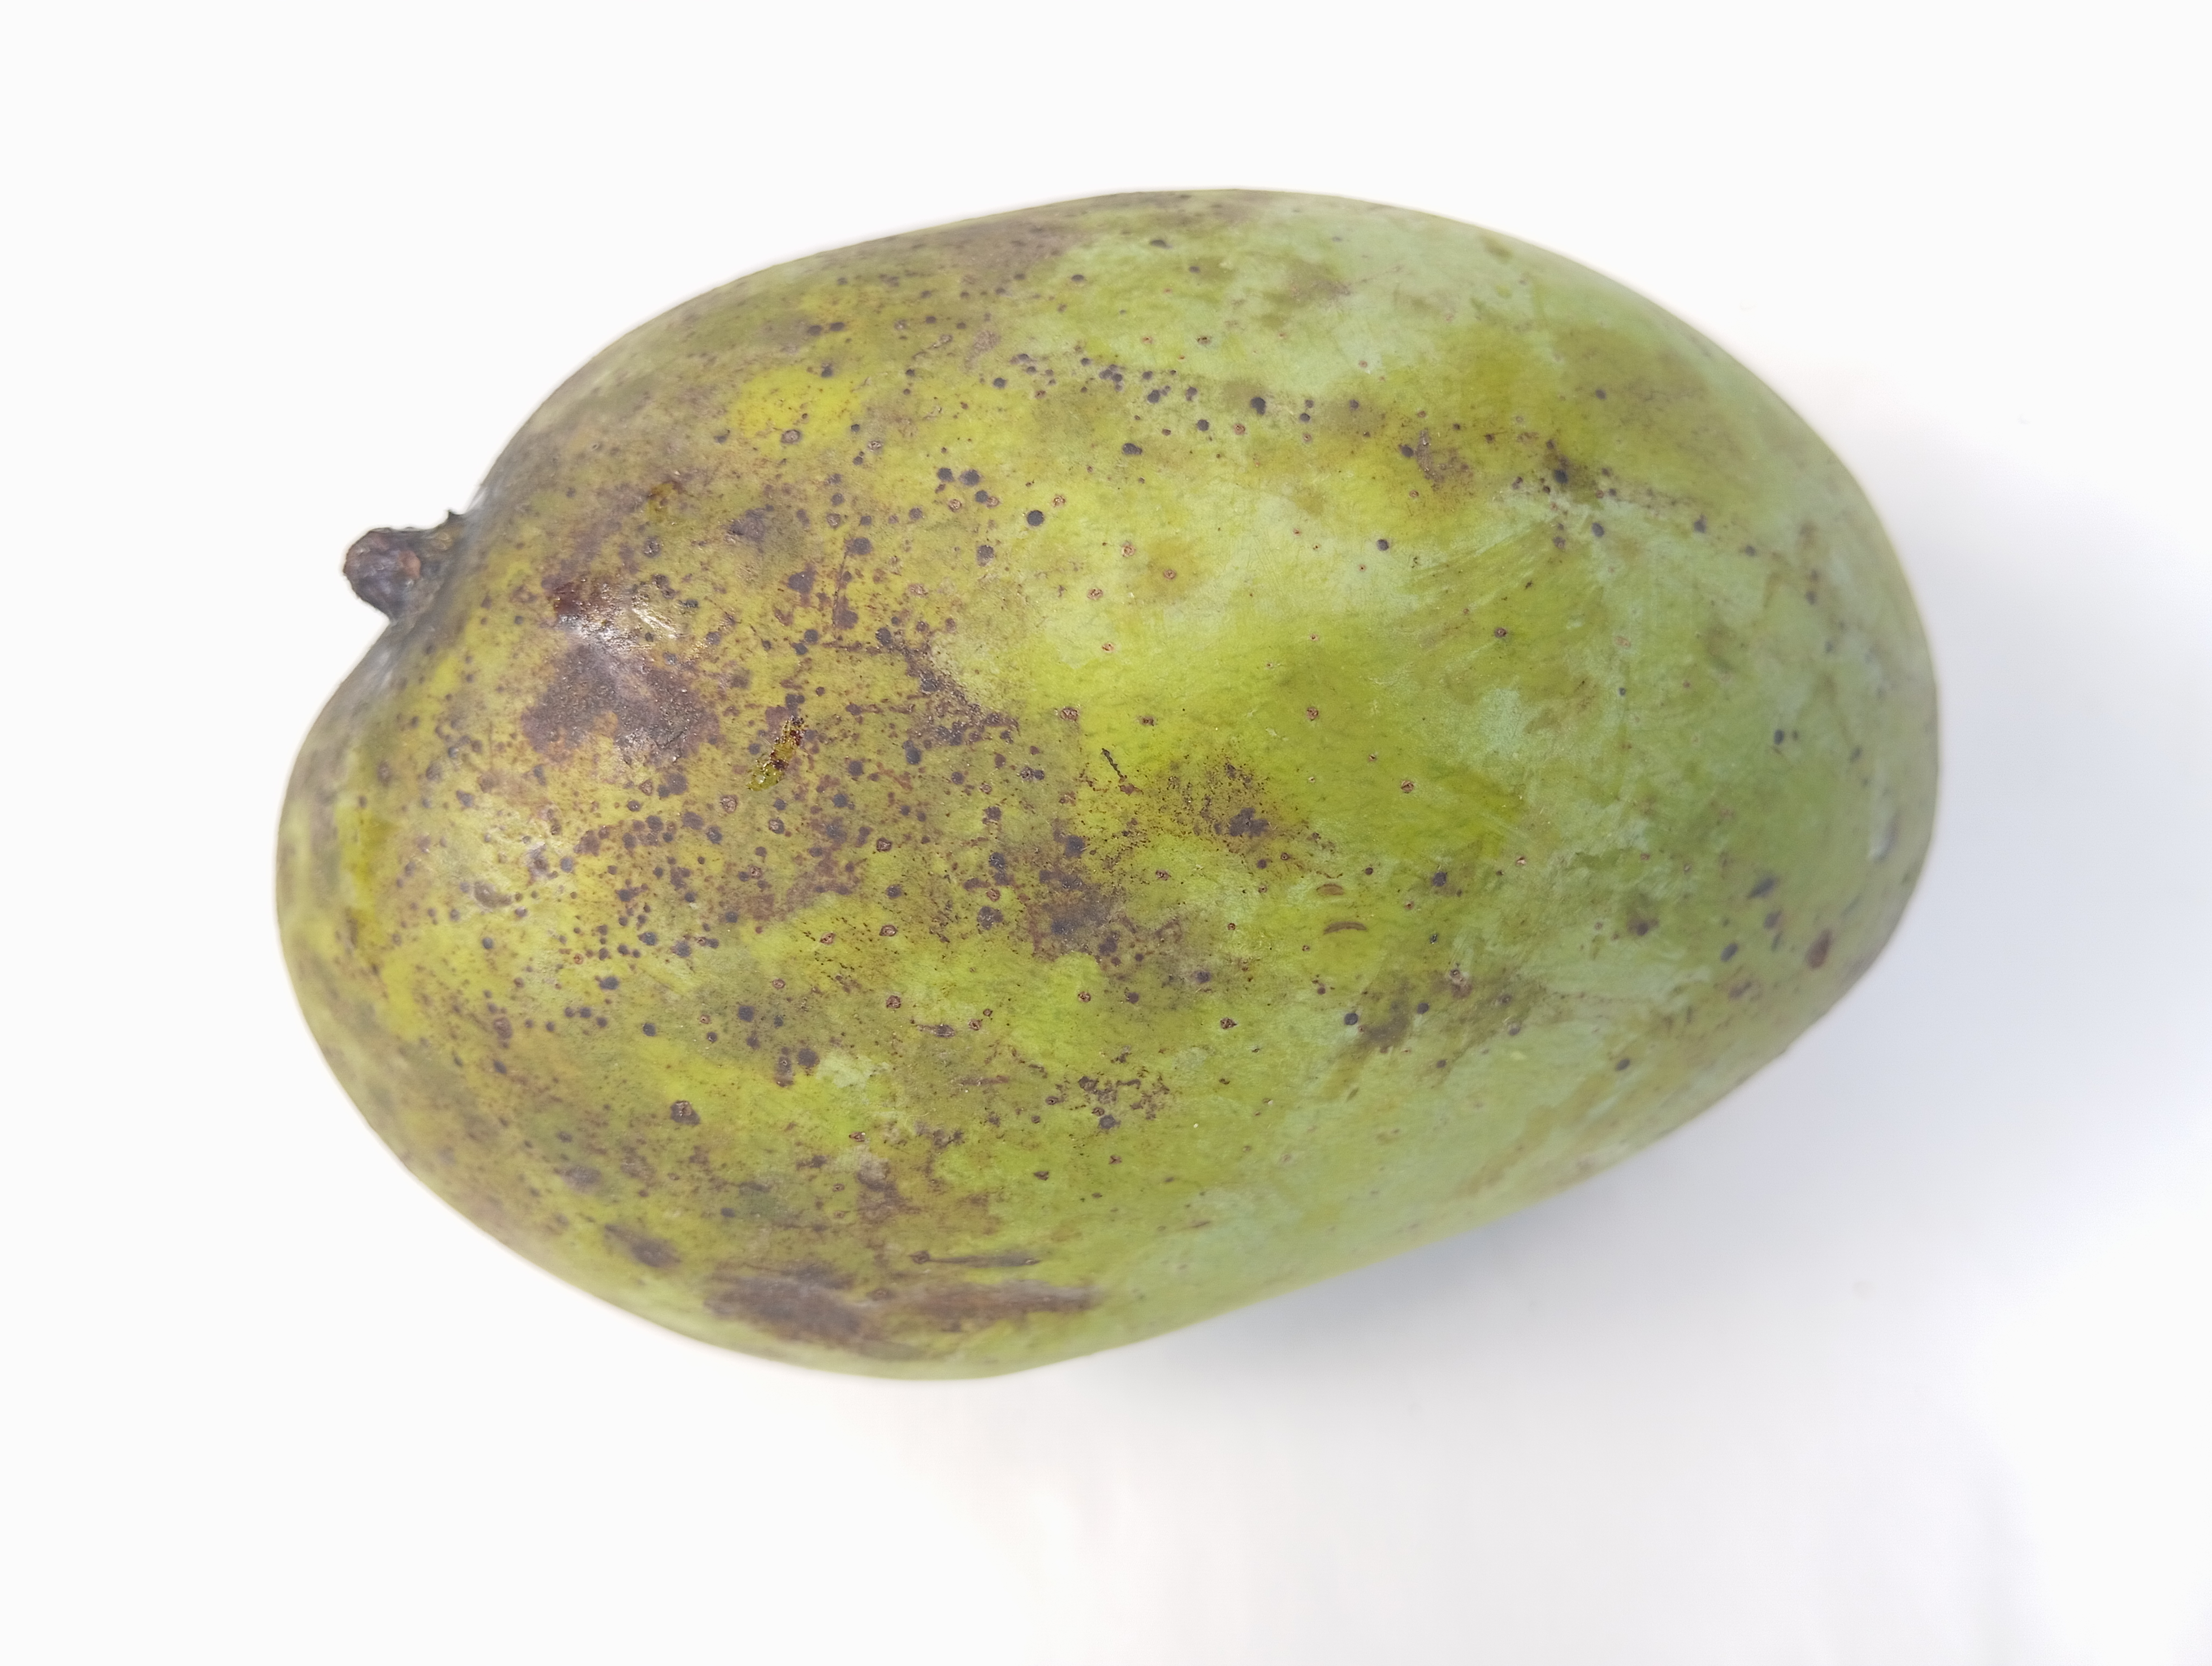
Mango variety: Fazli